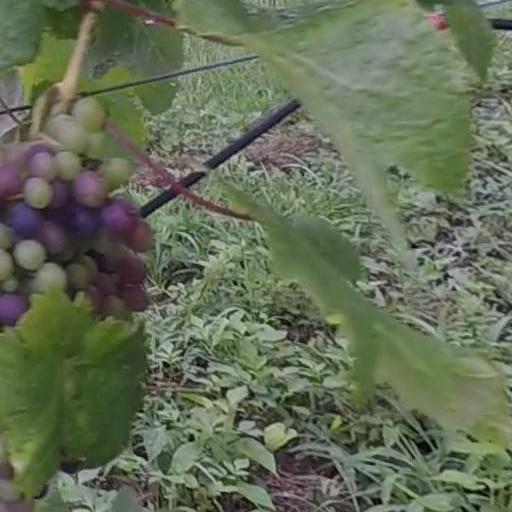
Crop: grape